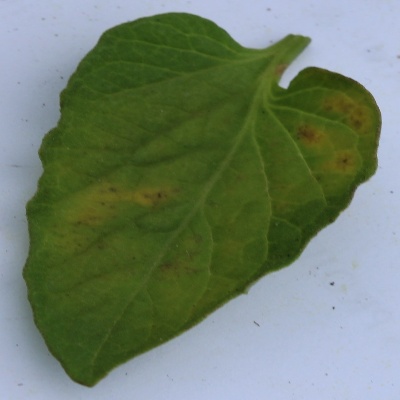
Crop: Tomato
Condition: septoria leaf spot